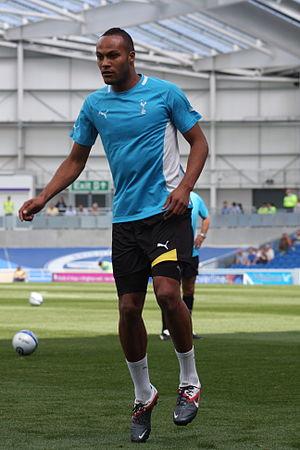
Younès Kaboul, né le 4 janvier 1986 à Saint-Julien-en-Genevois, est un footballeur international français qui évolue au poste de défenseur.